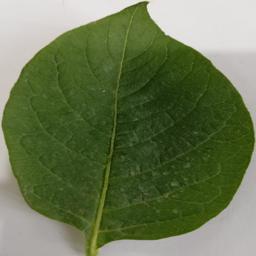
Label: Potato___Healthy